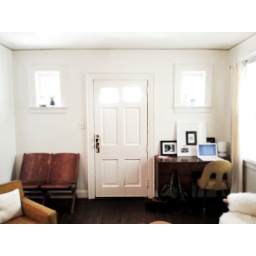
View of the front door in the living room. So y'all can see how big those windows are.